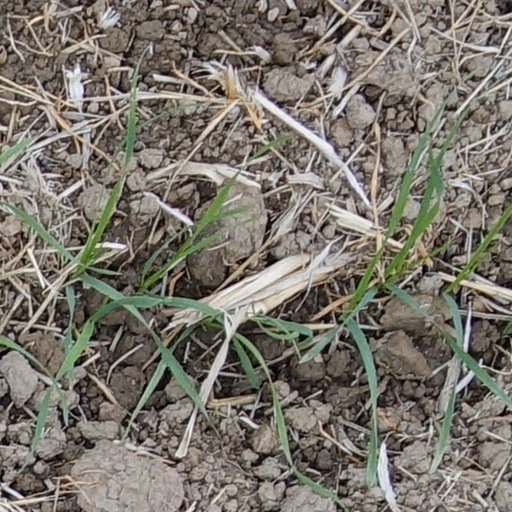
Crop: wheat